Frank Iero

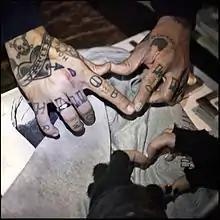
Frank Iero shows his hand tattoos to a fan.

Iero has many tattoos including logos for the bands Black Flag and The Misfits, symbols of his love for his home state, New Jersey, a matching "revenge" tattoo with James Dewees, and others by celebrity tattoo artist Kat Von D: a Frankenstein's monster and portraits of his grandmothers and grandfather, all of which were featured in Von D's book "High Voltage Tattoo" and the latter of which was done on an episode of her reality show "LA Ink" in which Iero was featured. Others among Iero's best-known tattoos include the words 'BOOKWORM' and 'HALLOWEEN' across his knuckles.